Putrajaya line

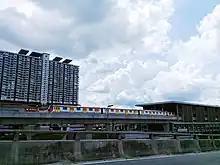
A train is seen departing from the Damansara Damai station

The proposed design for the elevated stations is based on the “Serambi” concept. This concept is focused on the inspiring interaction and communication at a foyer or entrance space of a house such as the entrance space at a traditional "rumah kampung" or "rumah panjang". The design opted is a simple and timeless design, which is derived from various design concepts, including that of the Japanese "zen" concept. Other aspects include open space, natural lighting and ventilation, and natural visual effects via play of lighting and shadows.